Duchy of Gascony

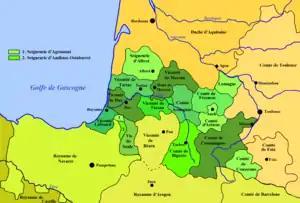
Duchy of Gascony in 1150

After Sancho the Great's reign, Gascony distanced itself again from Pamplona. By 1053, Gascony was inherited and conquered by the Duchy of Aquitania. It thus became a part of the Angevin Empire in the 12th century. The ducal title was reemployed by Edward Longshanks and it formed a base of support for the English during the Hundred Years' War. Margaret Wade Labarge called it England's first foreign colony.